Ypsilotera Monastery

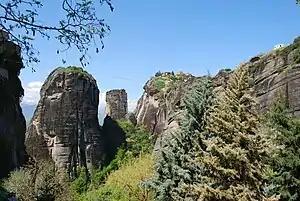
Ypsilotera is the free-standing dome-shaped rock on the left, covered with vegetation on top.

Ypsilotera Monastery, also known as Kalligrafon Monastery (Καλλιγράφων), is a former Eastern Orthodox monastery that is part of the Meteora monastery complex in Thessaly, central Greece.